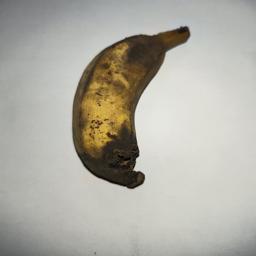
Banana variety: Bangla Kola